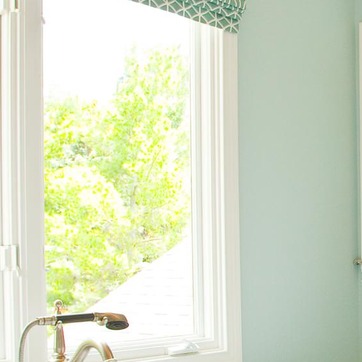
Material: glass